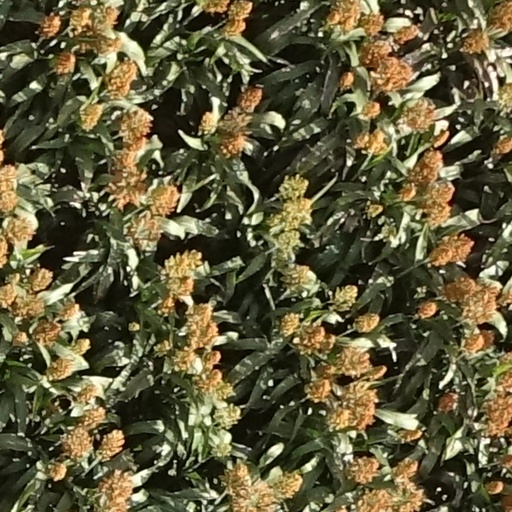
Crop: sorghum